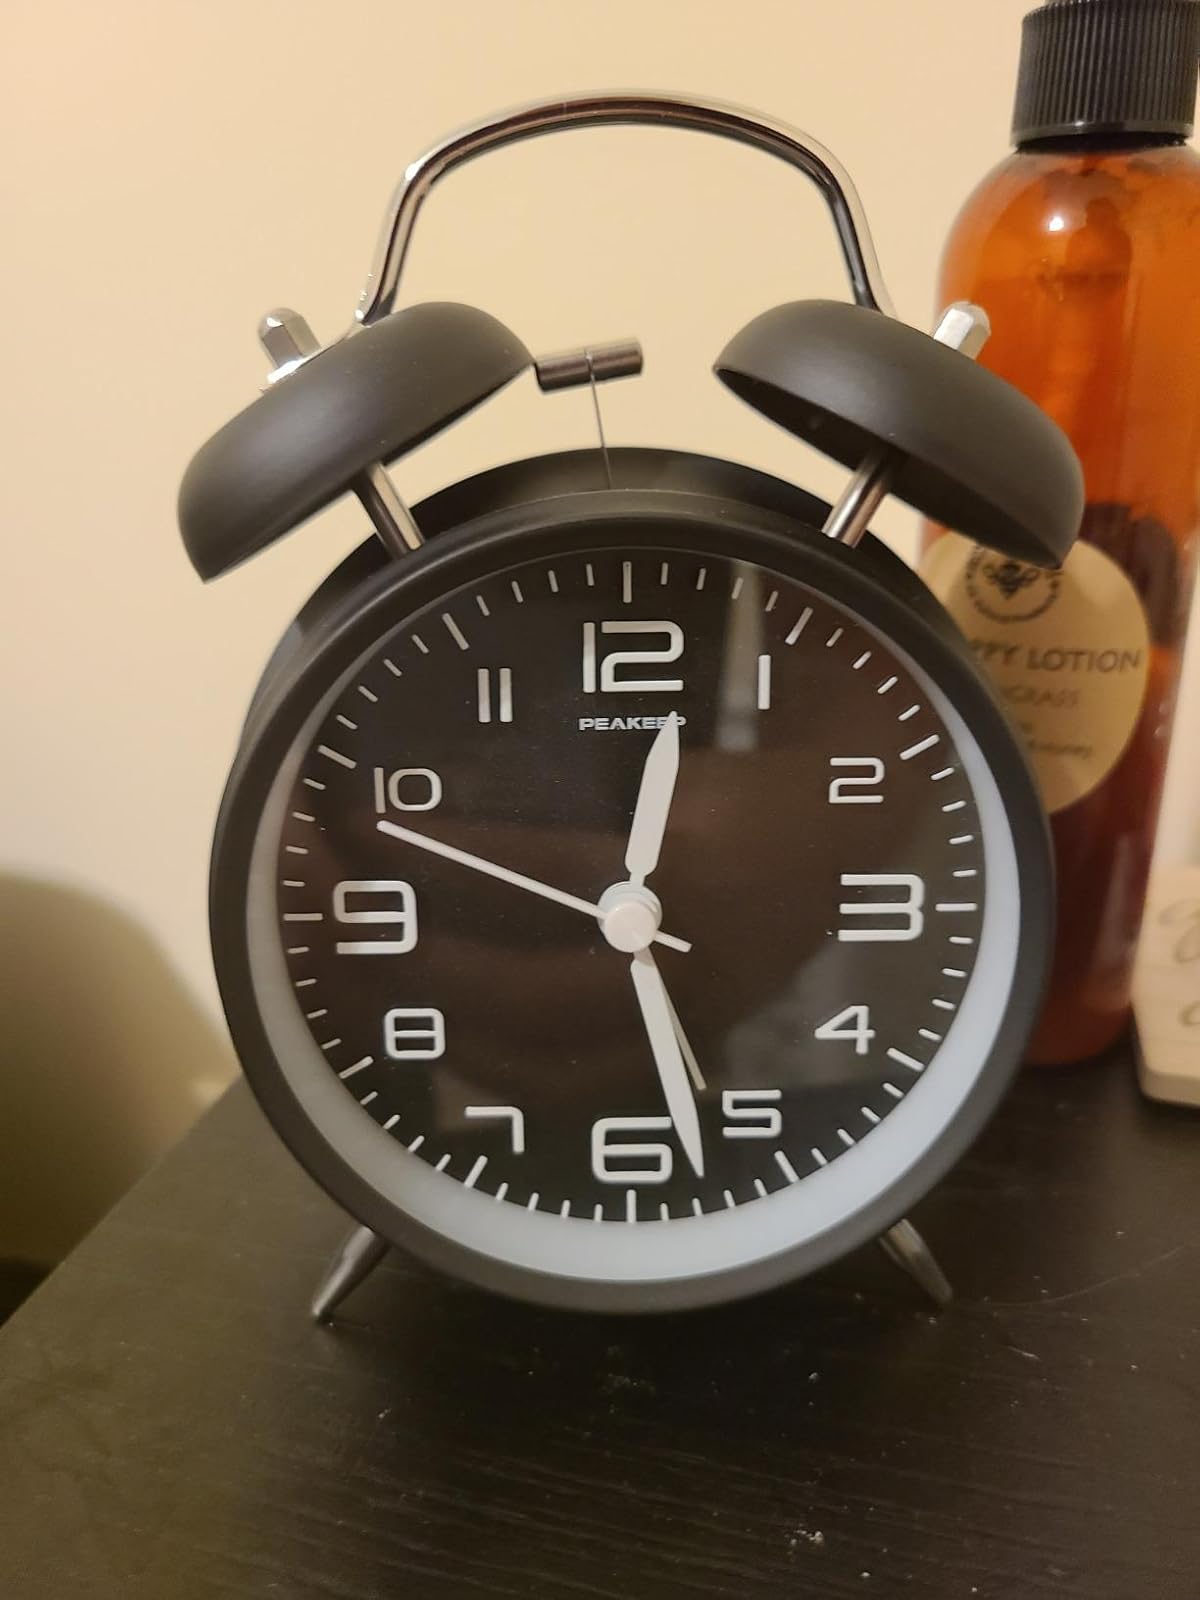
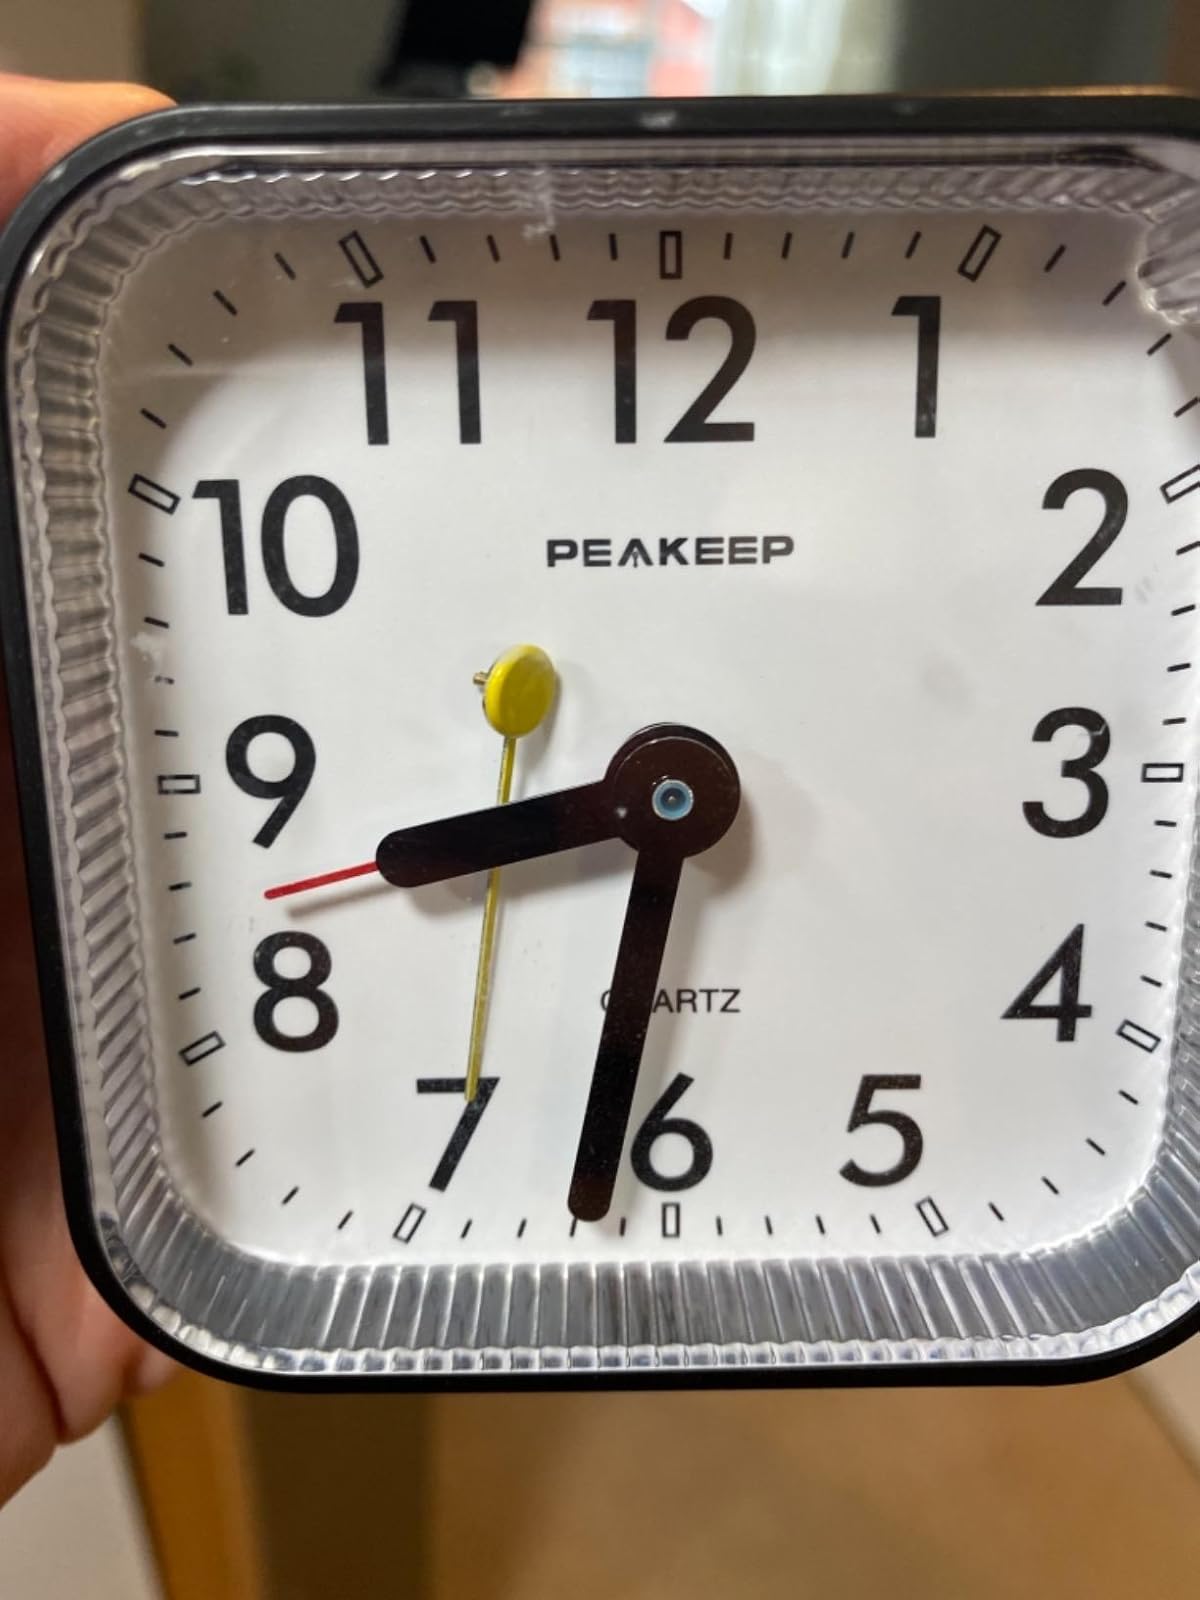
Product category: clock
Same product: no